Switch Mobility

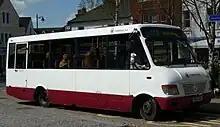

Optare acquired "Autobus Classique" in 1996, shortly after the launch of their Nouvelle luxury minicoach. Optare significantly redesigned and rebadged it in 1997 as the Nouvelle 2, and it served similar markets to the StarRider/MetroRider coach versions. Also in 1997 a relationship with a Spanish mini and midi coach manufacturer named Ferqui SL began, with the importation of the Solera luxury midicoach into the UK.